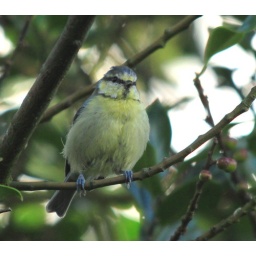
sitting in a holly tree seperating the gardens